CFB Cornwallis

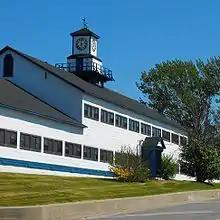
Former administration building - CFB Cornwallis

Canadian Forces Base Cornwallis (also CFB Cornwallis) is a former Canadian Forces Base located in Deep Brook, Nova Scotia.